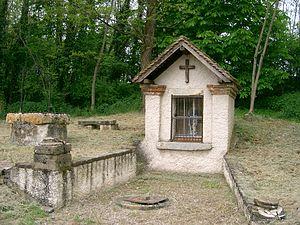
chapelle Saint Louis édifiée au XIXe siècle à l'emplacement de l'abbaye de Molaise détruite (Ecuelles - Saône-et-Loire , France)
L’abbaye de Molaise était une abbaye de moniales cisterciennes située au hameau de Molaise sur la commune actuelle d'Écuelles, à vingt-cinq kilomètres au nord-est de Chalon-sur-Saône entre Seurre et Verdun-sur-le-Doubs, en Saône-et-Loire, dans le diocèse de Chalon-sur-Saône.
Cet article liste les abbayes cisterciennes actives ou ayant existé sur le territoire français actuel. Ces abbayes ont appartenu, à différentes époques, à des ordres ou des congrégations ou des groupements dits « cisterciens ».